Nitro Express

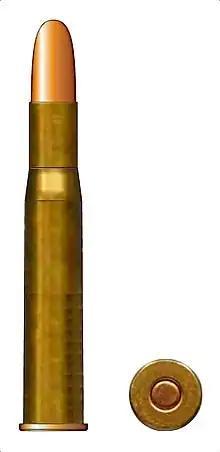
.450/400 Jeffery Nitro Express bullet and cartridge

The Nitro Express (NE) series of cartridges are used in large-bore hunting rifles, also known as elephant guns or express rifles, but later came to include smaller bore high velocity (for the time) British cartridges.